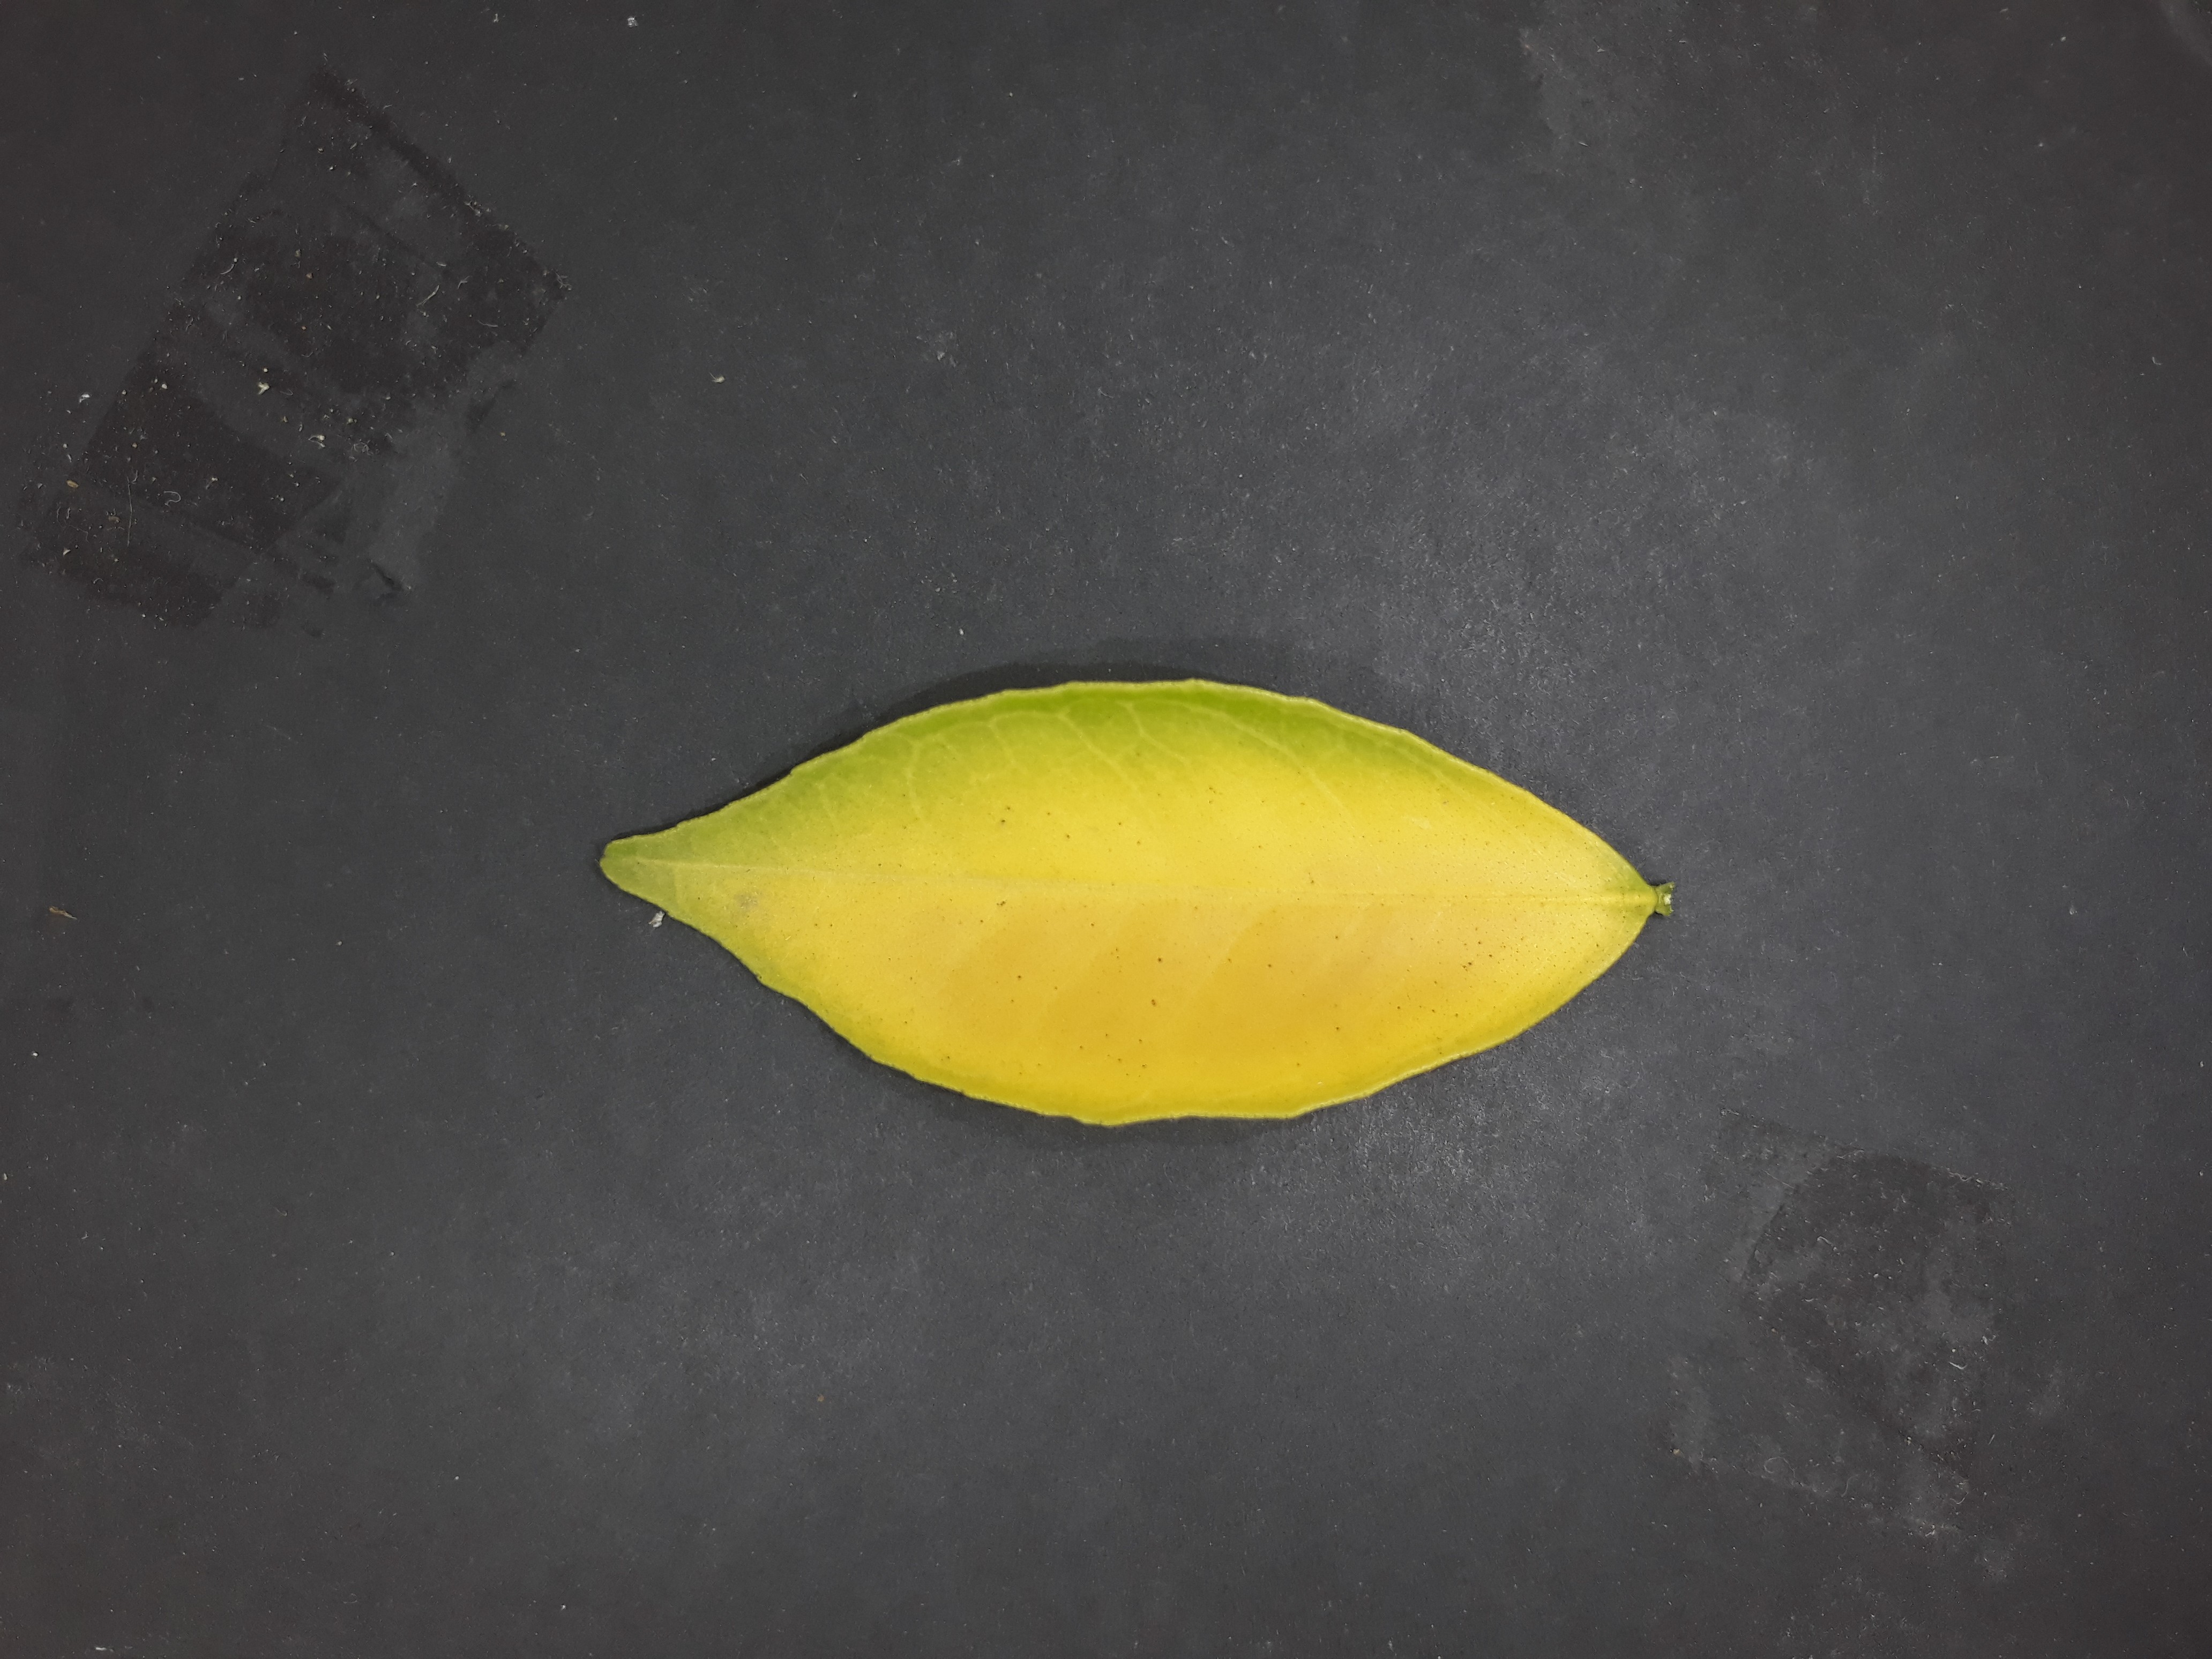
Label: Nitrogen deficiency (N)